Everett Kent

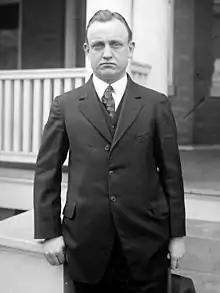
Everett Kent

Everett Kent (November 15, 1888 – October 13, 1963) was an American lawyer and politician who served as a Democratic member of the U.S. House of Representatives from Pennsylvania. He served two nonconsecutive terms in Congress during the 1920s.